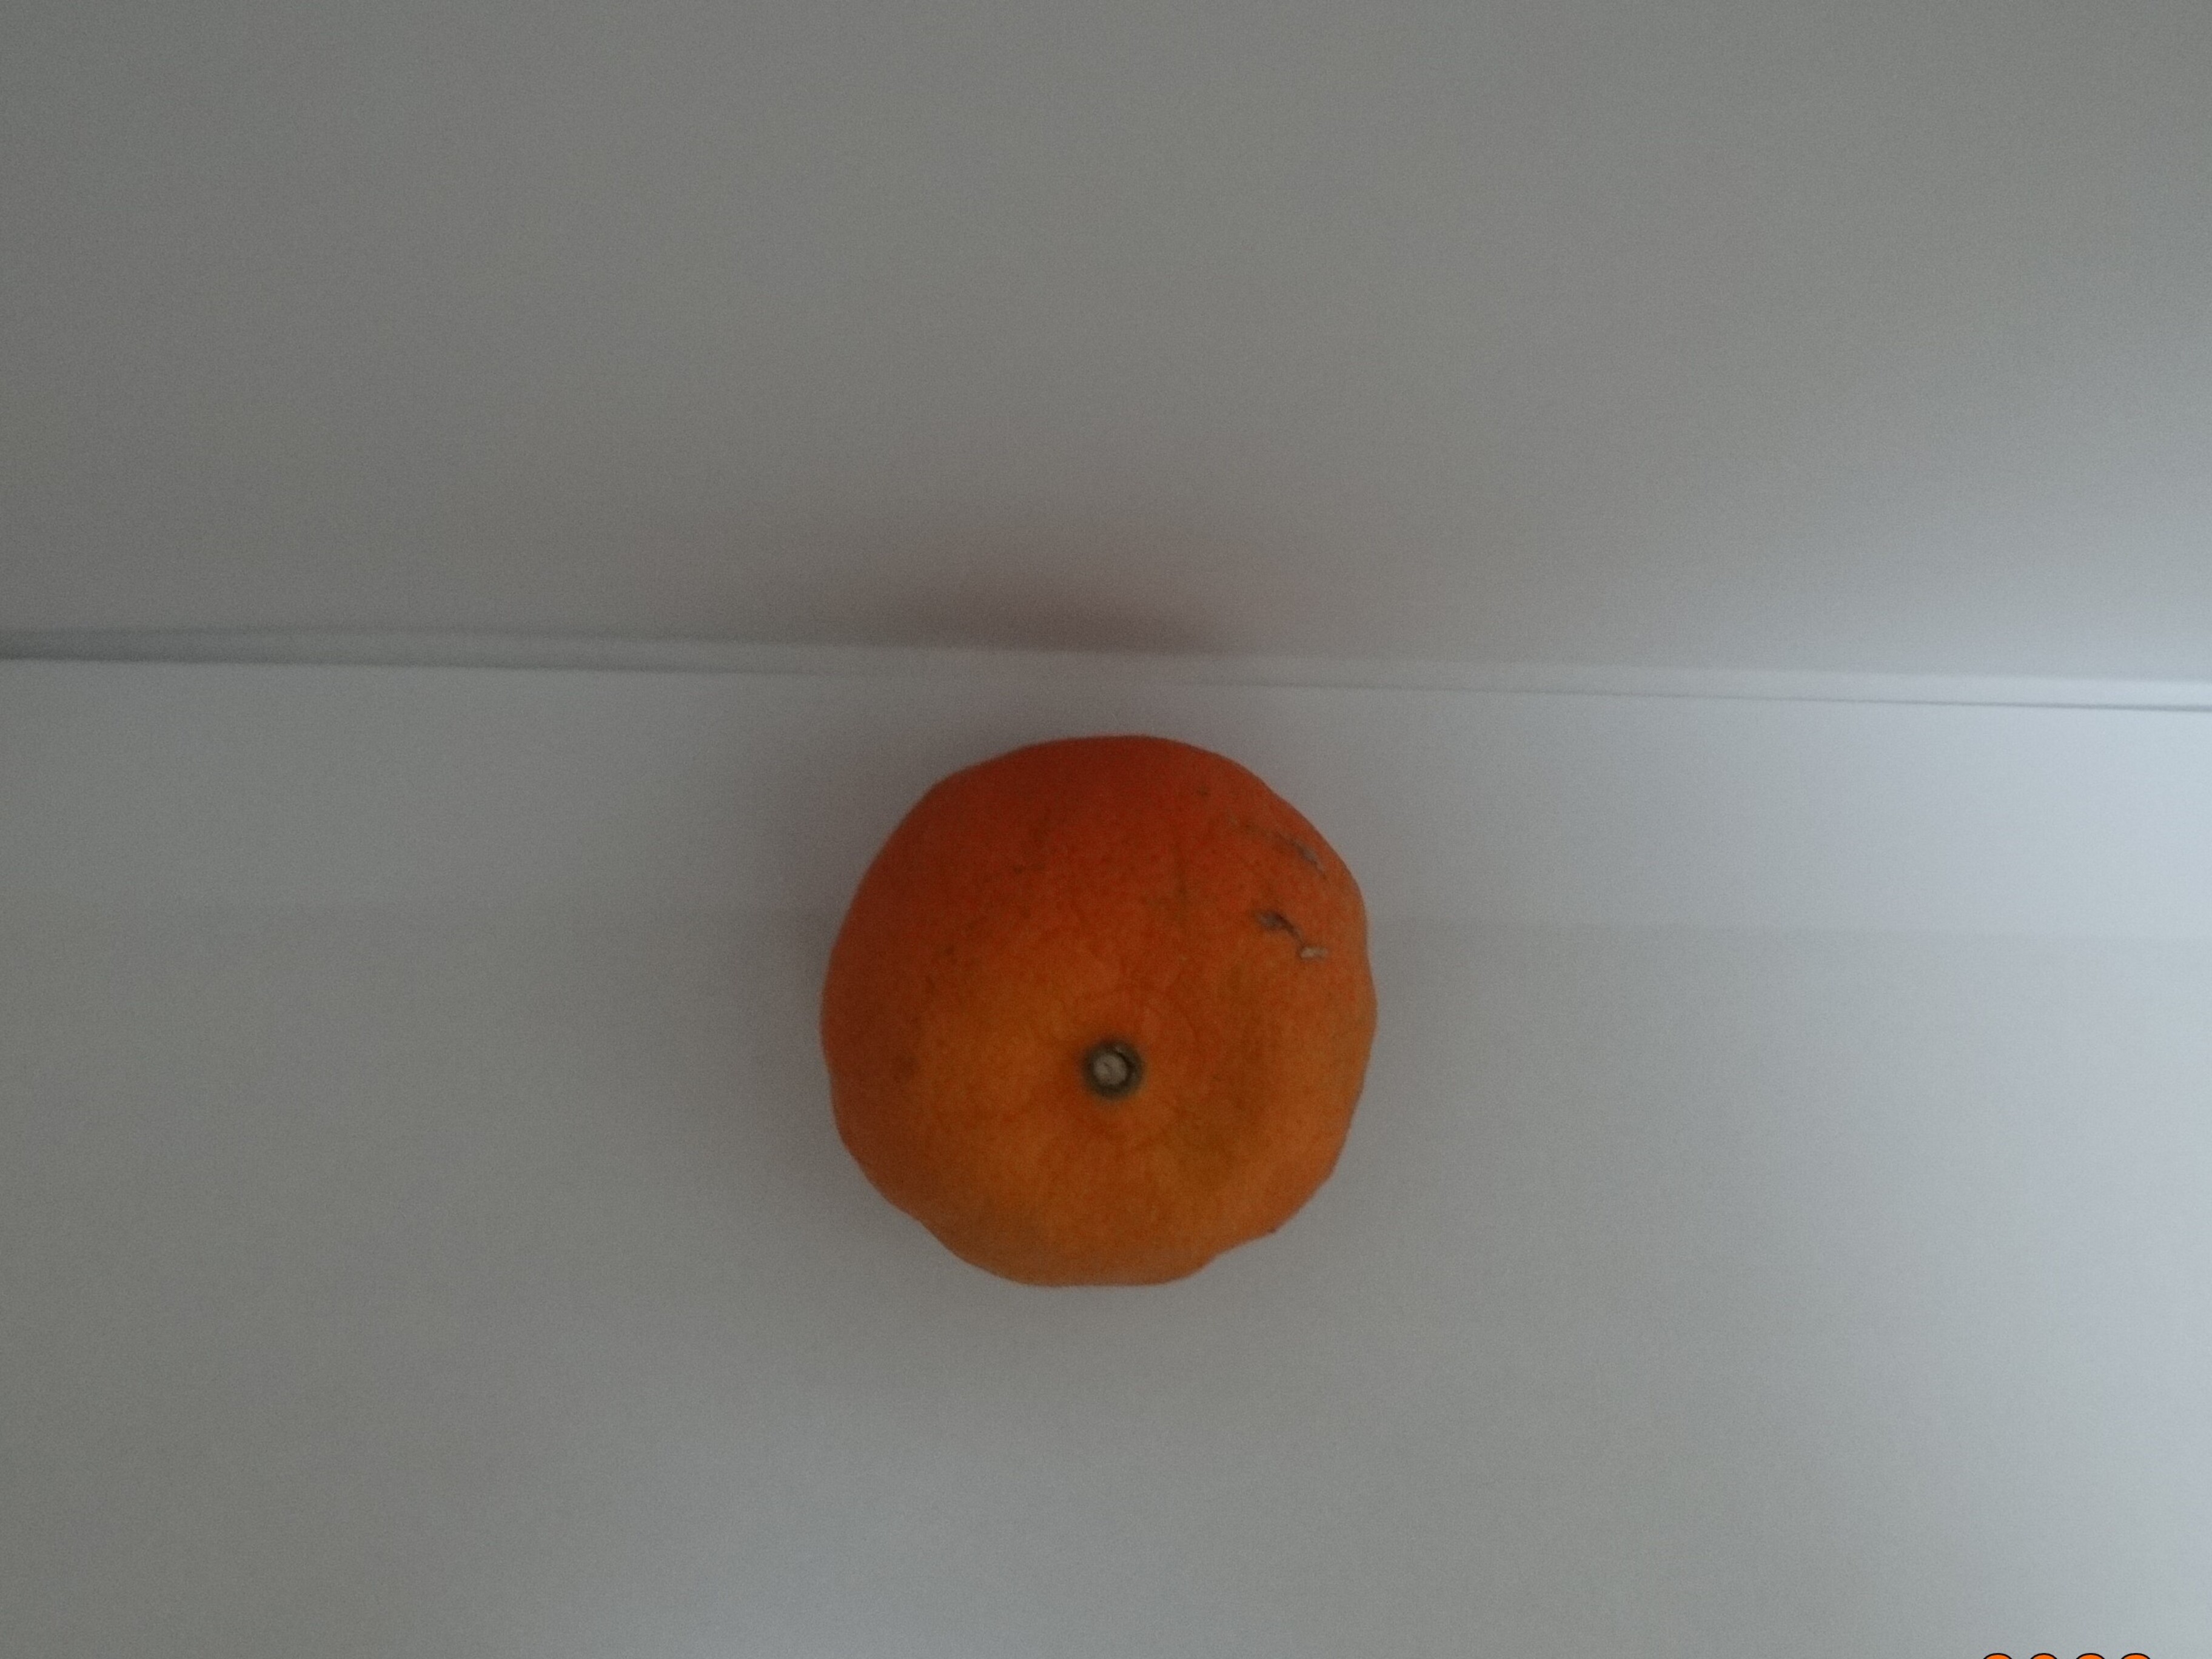
Citrus fruit variety: murcott